Helmut Kuhlmann

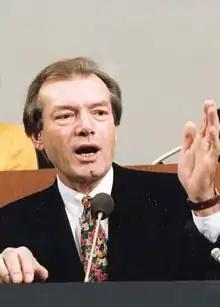
Kuhlmann in 1990

A member of the Christian Democratic Union, he served in the Landtag of Lower Saxony from 1974 to 1998.